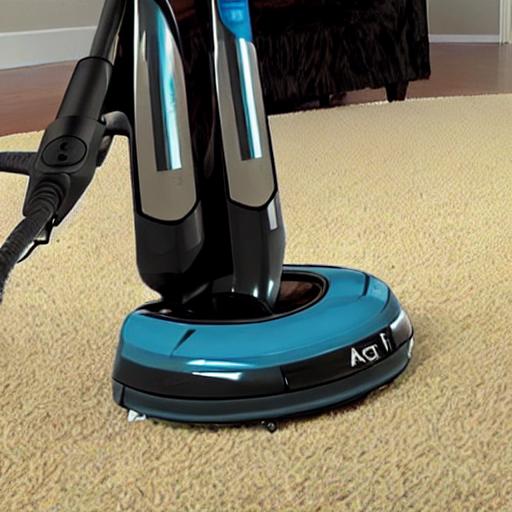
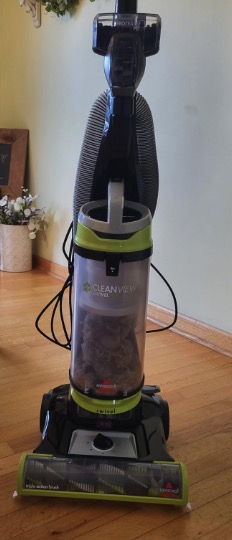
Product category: items_vacuum
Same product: no